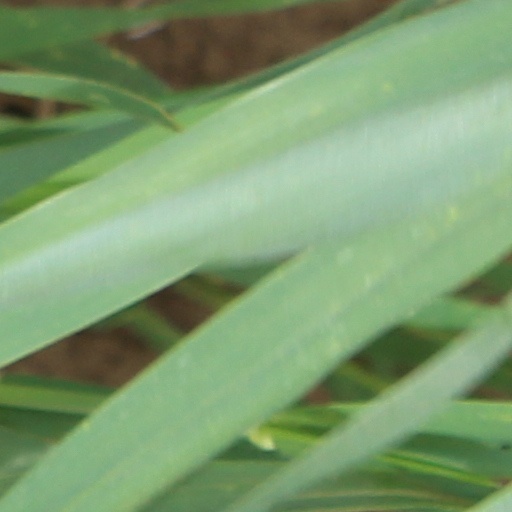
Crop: wheat